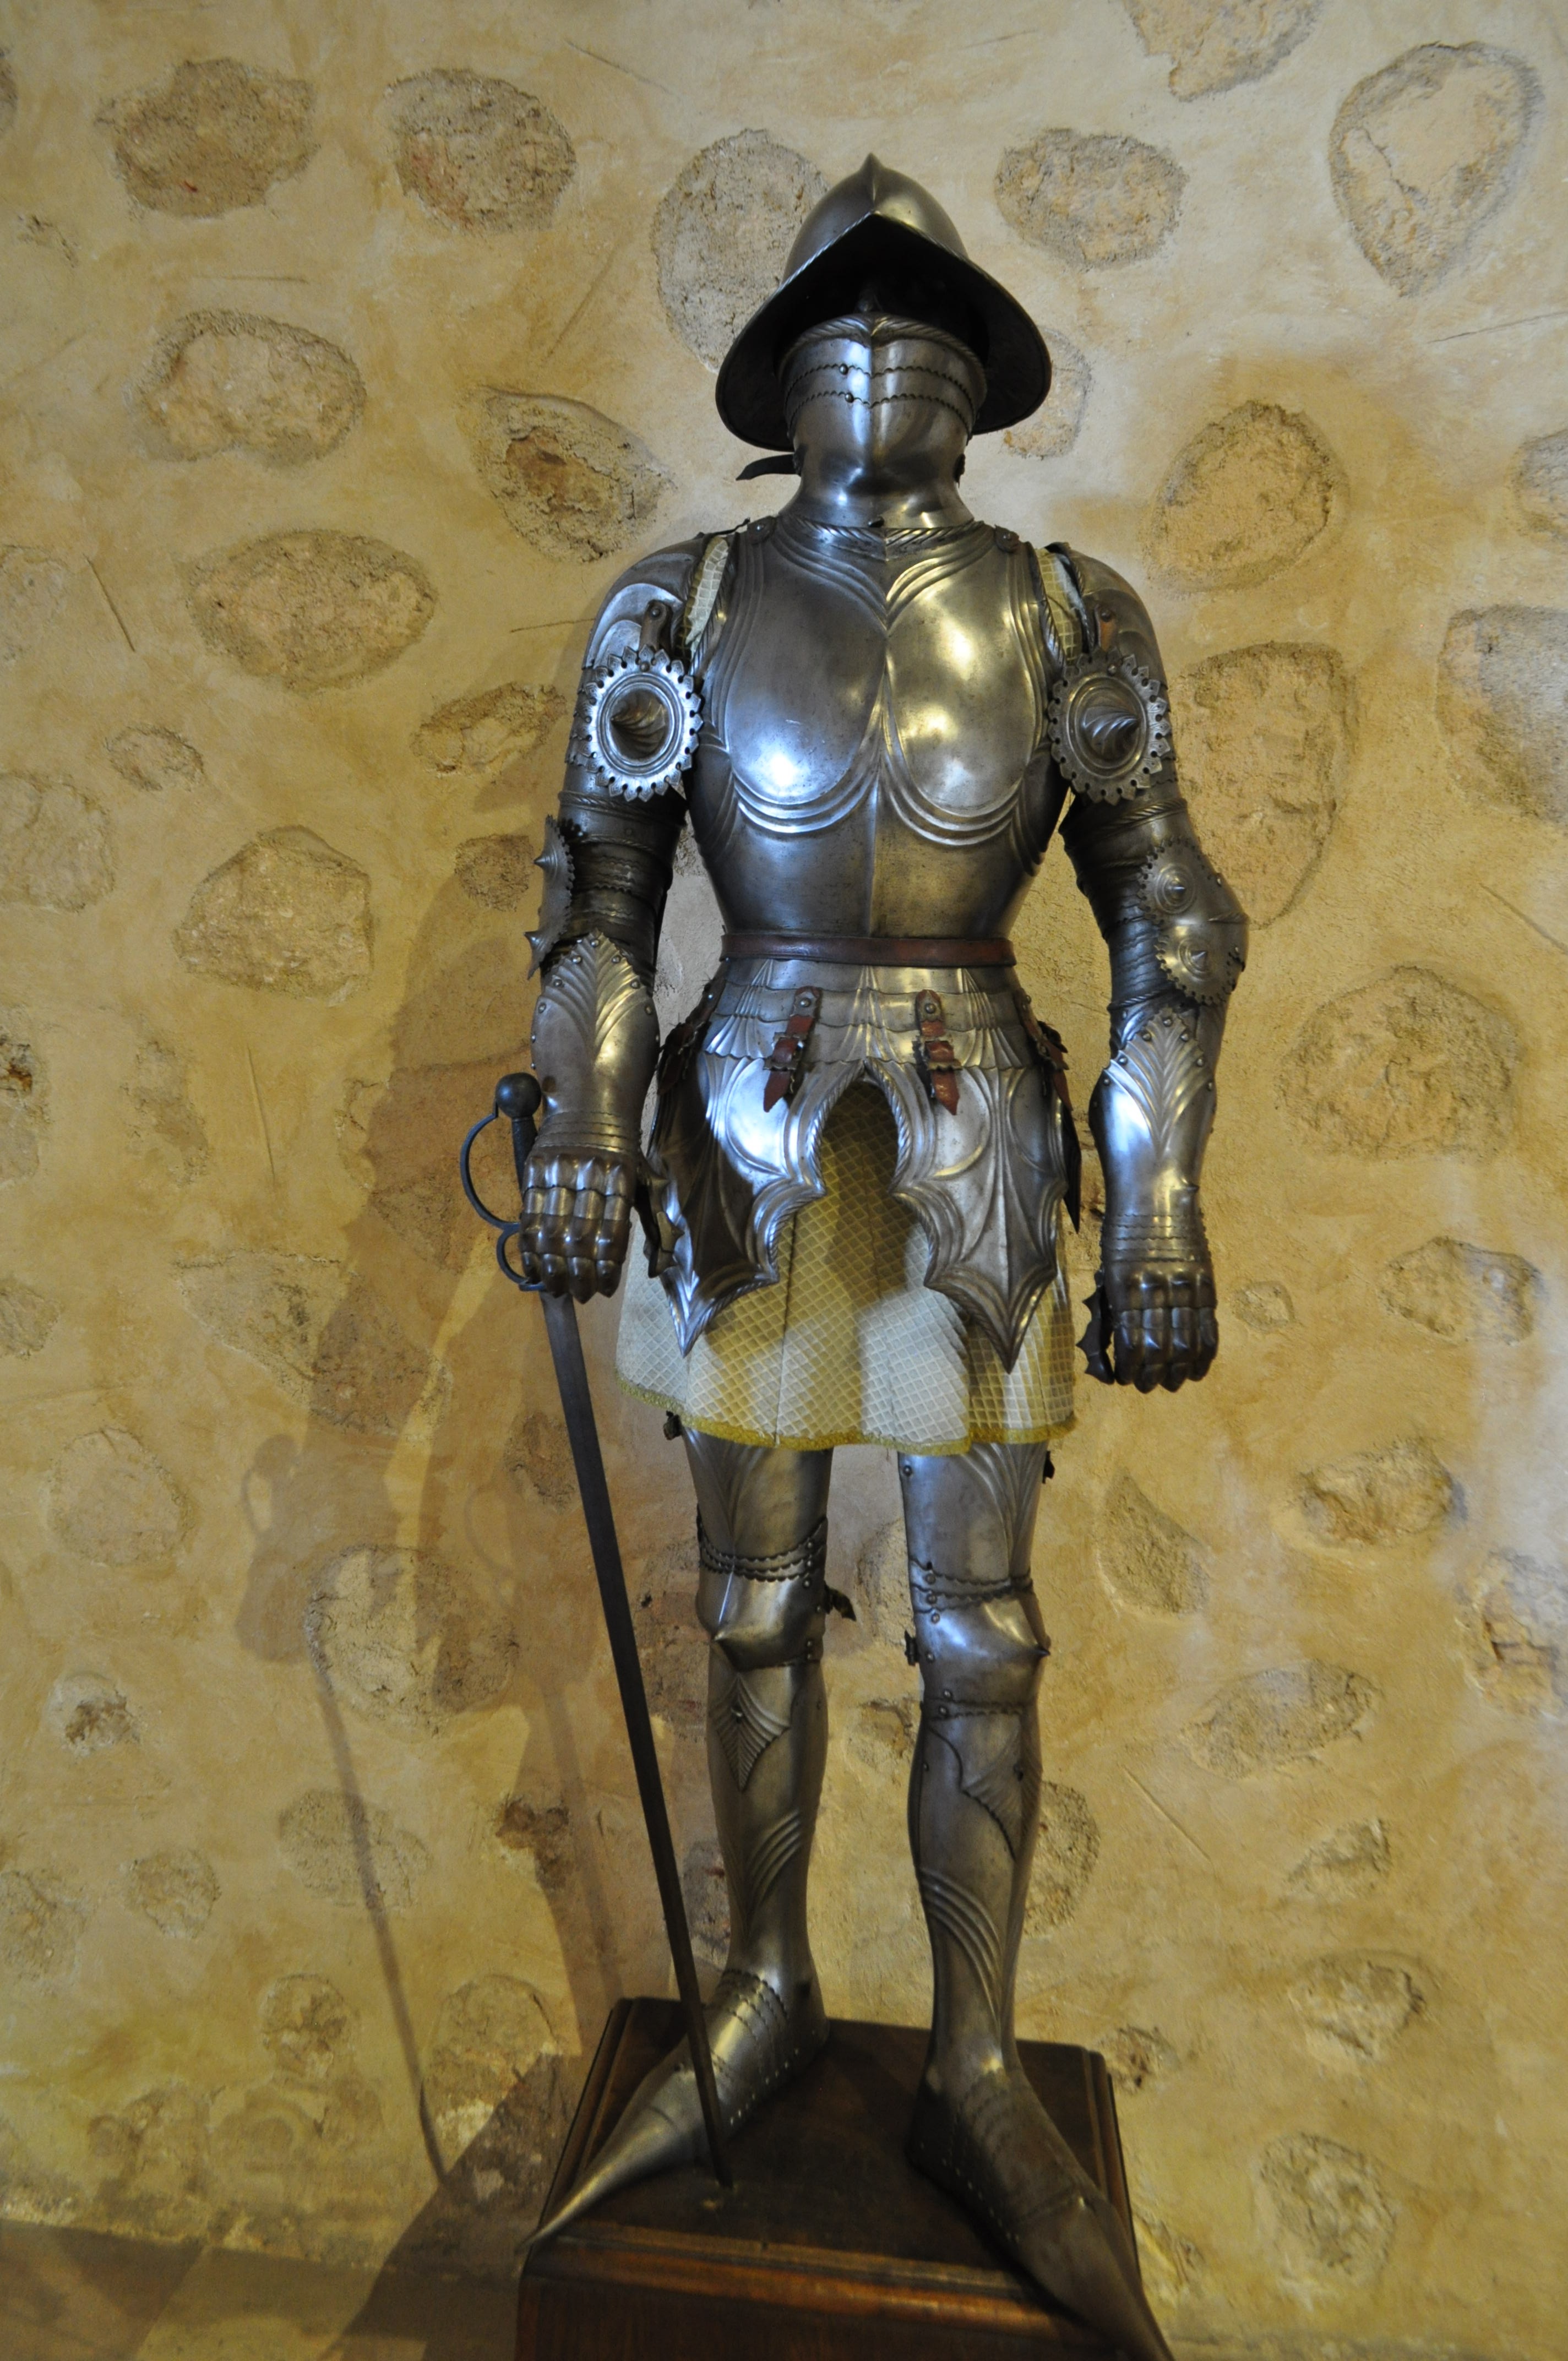
armor, war, medieval, silver, shiny, armour, soldier, weapon, military, army, metal, man, helmet, combat, battle, ancient, iron, old